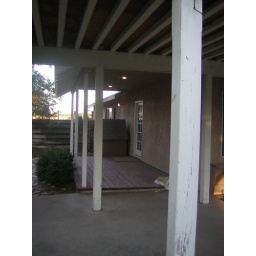
view from built in bbq; door enters to master bedroom